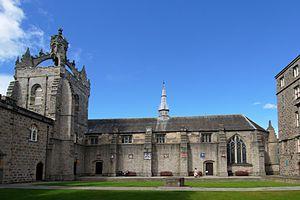
Aberdeen est la troisième ville d'Écosse, située dans le nord-est de la Grande-Bretagne, sur les bords de la mer du Nord, grâce à laquelle elle est la capitale européenne du pétrole offshore. Depuis 1891, Aberdeen possède officiellement le statut de cité, de council area et région de lieutenance. Elle était la capitale administrative de la région de Grampian de 1975 à 1996. Elle est aussi la capitale du council area de l'Aberdeenshire, bien qu'elle n'en fasse pas partie.